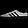
Label: Sneaker